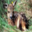
Label: deer